1890s African rinderpest epizootic

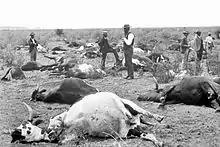
Cattle dead from rinderpest in South Africa, 1896

In the 1890s, an epizootic of the rinderpest virus struck all across Africa, but primarily in Eastern and Southern Africa. It was considered to be "the most devastating epidemic to hit southern Africa in the late nineteenth century." It killed more than 5.2 million cattle south of the Zambezi, as well as domestic oxen, sheep, and goats, and wild populations of buffalo, giraffe, and wildebeest. The effects of the outbreak were drastic, leading to massive famine, economic collapse, and disease outbreak in humans. Starvation spread across the region, resulting in the death of an estimated third of the human population of Ethiopia and two-thirds of the Maasai people of Tanzania.